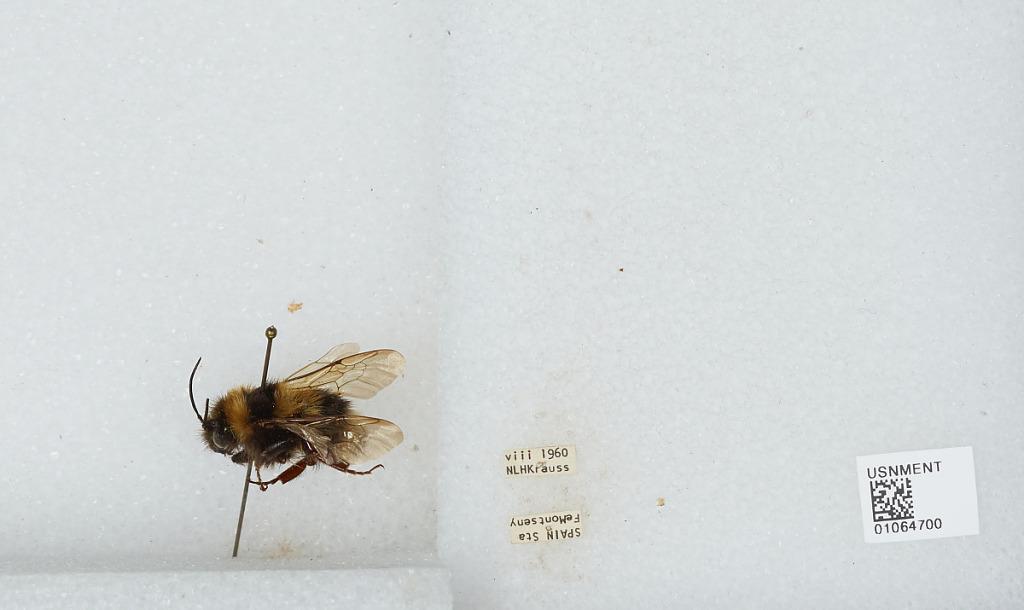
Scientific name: Bombus sp.
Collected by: N. Krauss
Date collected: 1960-8-
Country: Spain
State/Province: Catalonia
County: Barcelona
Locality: Santa Fe Montseny
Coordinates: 41.7693, 2.46841